Ko Shibasaki

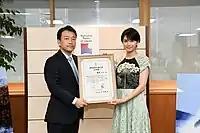
Shibasaki received the Letter of Appointment as the Goodwill Ambassador for the Environment from Hiroyoshi Sasagawa, Parliamentary Secretary of the Environment (at the Central Government Building No.5 on July 6, 2018)

Ko (also transcribed Kou and Koh) Shibasaki debuted in 2000, when she portrayed Mitsuko Souma in "Battle Royale." Shibasaki also won critical acclaim for her role as Tsubaki Sakurai in the 2001 film "Go", which earned her several awards, including the Best Supporting Actress Award of Japanese Academy, the Hōchi Movie Award, and the Kinema Junpō Award.